International Railway of Maine

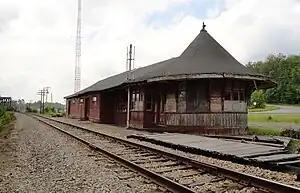
Abandoned CPR passenger station at Greenville Junction, Maine, opened in 1889. The last passenger service using this station ended on December 17, 1994, with discontinuation of Via's "Atlantic" service. In the distance is a trestle leading to the former junction with the Bangor and Aroostook Railroad at Moosehead Lake.

The International Railway of Maine was a historic railroad constructed by the Canadian Pacific Railway (CPR) between Lac-Mégantic, Quebec, and Mattawamkeag, Maine, closing a key gap in the railway's transcontinental main line to the port of Saint John, New Brunswick.